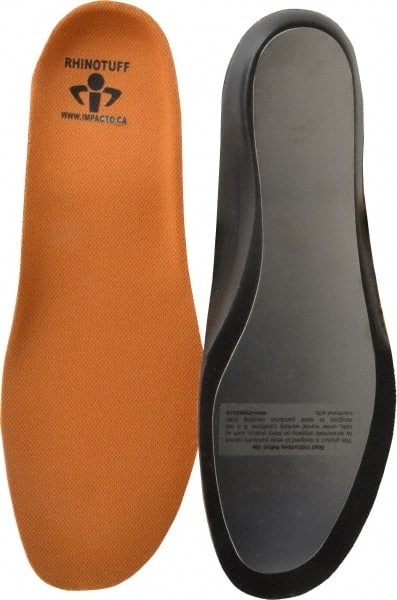
Impacto - 9 to 10 Men's (11 to 12 Women's) Polyurethane Foam Puncture Resistant Insoles
Item #: 45460953 Brand: Impacto Model #: RHINOTUFFC Exact Tooling IR#: 04 Product Specifications 9 to 10 Men's (11 to 12 Women's) Polyurethane Foam Puncture Resistant Insoles - Support Type Puncture Resistant Insole Material Polyurethane Foam Men's Size (U.S.) 9-10 Women's Size (U.S.) 11-12 PSC Code 4240
Brand: Impacto
Category: Sporting Goods > Athletics > Figure Skating & Hockey > Ice Skate Parts & Accessories > Skate Blade Guards